Deniyaya

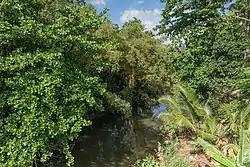
Gin River in Deniyaya, Sri Lanka

Following the introduction of proportional representation in the 1978 Constitution of Sri Lanka, the Deniyaya Electoral District was replaced by the Matara Electoral District at the 1989 Sri Lankan parliamentary election. Within the Matara Electoral District, Deniyaya is part of the Deniyaya Polling Division.